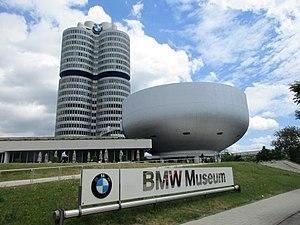
Musée et tour BMW
Liste des principaux musées et expositions d'automobiles de collection dans le monde
La tour BMW, est un gratte-ciel de style moderne situé en Bavière, à Munich. Construit en 1972 sur le site industriel historique fondé en 1911 par le cofondateur de BMW Gustav Otto, le bâtiment héberge le siège social international du constructeur automobile. Il est classé dans la liste des monuments de Bavière depuis 1999.
Le musée BMW est un musée du constructeur automobile allemand BMW. Il est inauguré en 1973, voisin du Parc olympique de Munich en Bavière, sur le site industriel et siège historique de la marque fondée en 1917 par Gustav Otto et Karl Rapp.